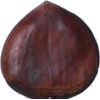
Label: chestnut